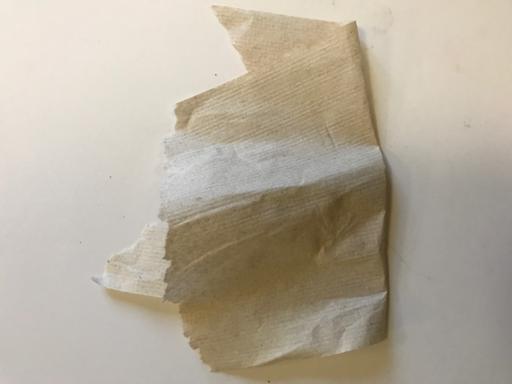
Waste category: trash